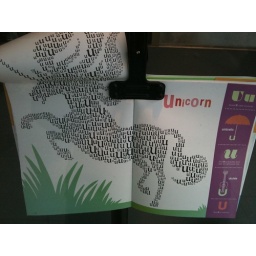
book in the window in ballard